The Castlereagh (Gilgandra)

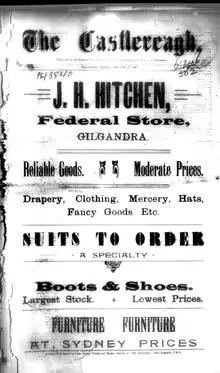
Cover page of "The Castlereagh", 13 January 1905

The "Back to Gilgandra – Souvenir Booklet" states that "The Castlereagh" was produced as a four-page weekly, but the first issue of the newspaper was 12 pages long. The last digitised issue of the paper which is available via Trove, is Vol. 3 – No. 51, and was published on Friday, 20 December 1907. It was 17 pages long and included a four-page Christmas supplement. By this stage, the masthead bore the subtitle "Circulating throughout Gilgandra, Curban, Collie, Gular, Armatree, Tooraweenah, Balladoran & Mundooran Districts".